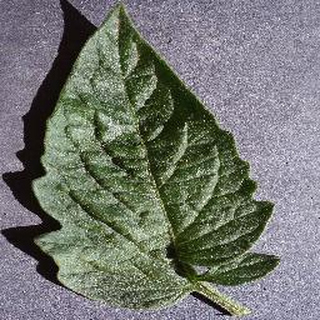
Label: healthy_tomato